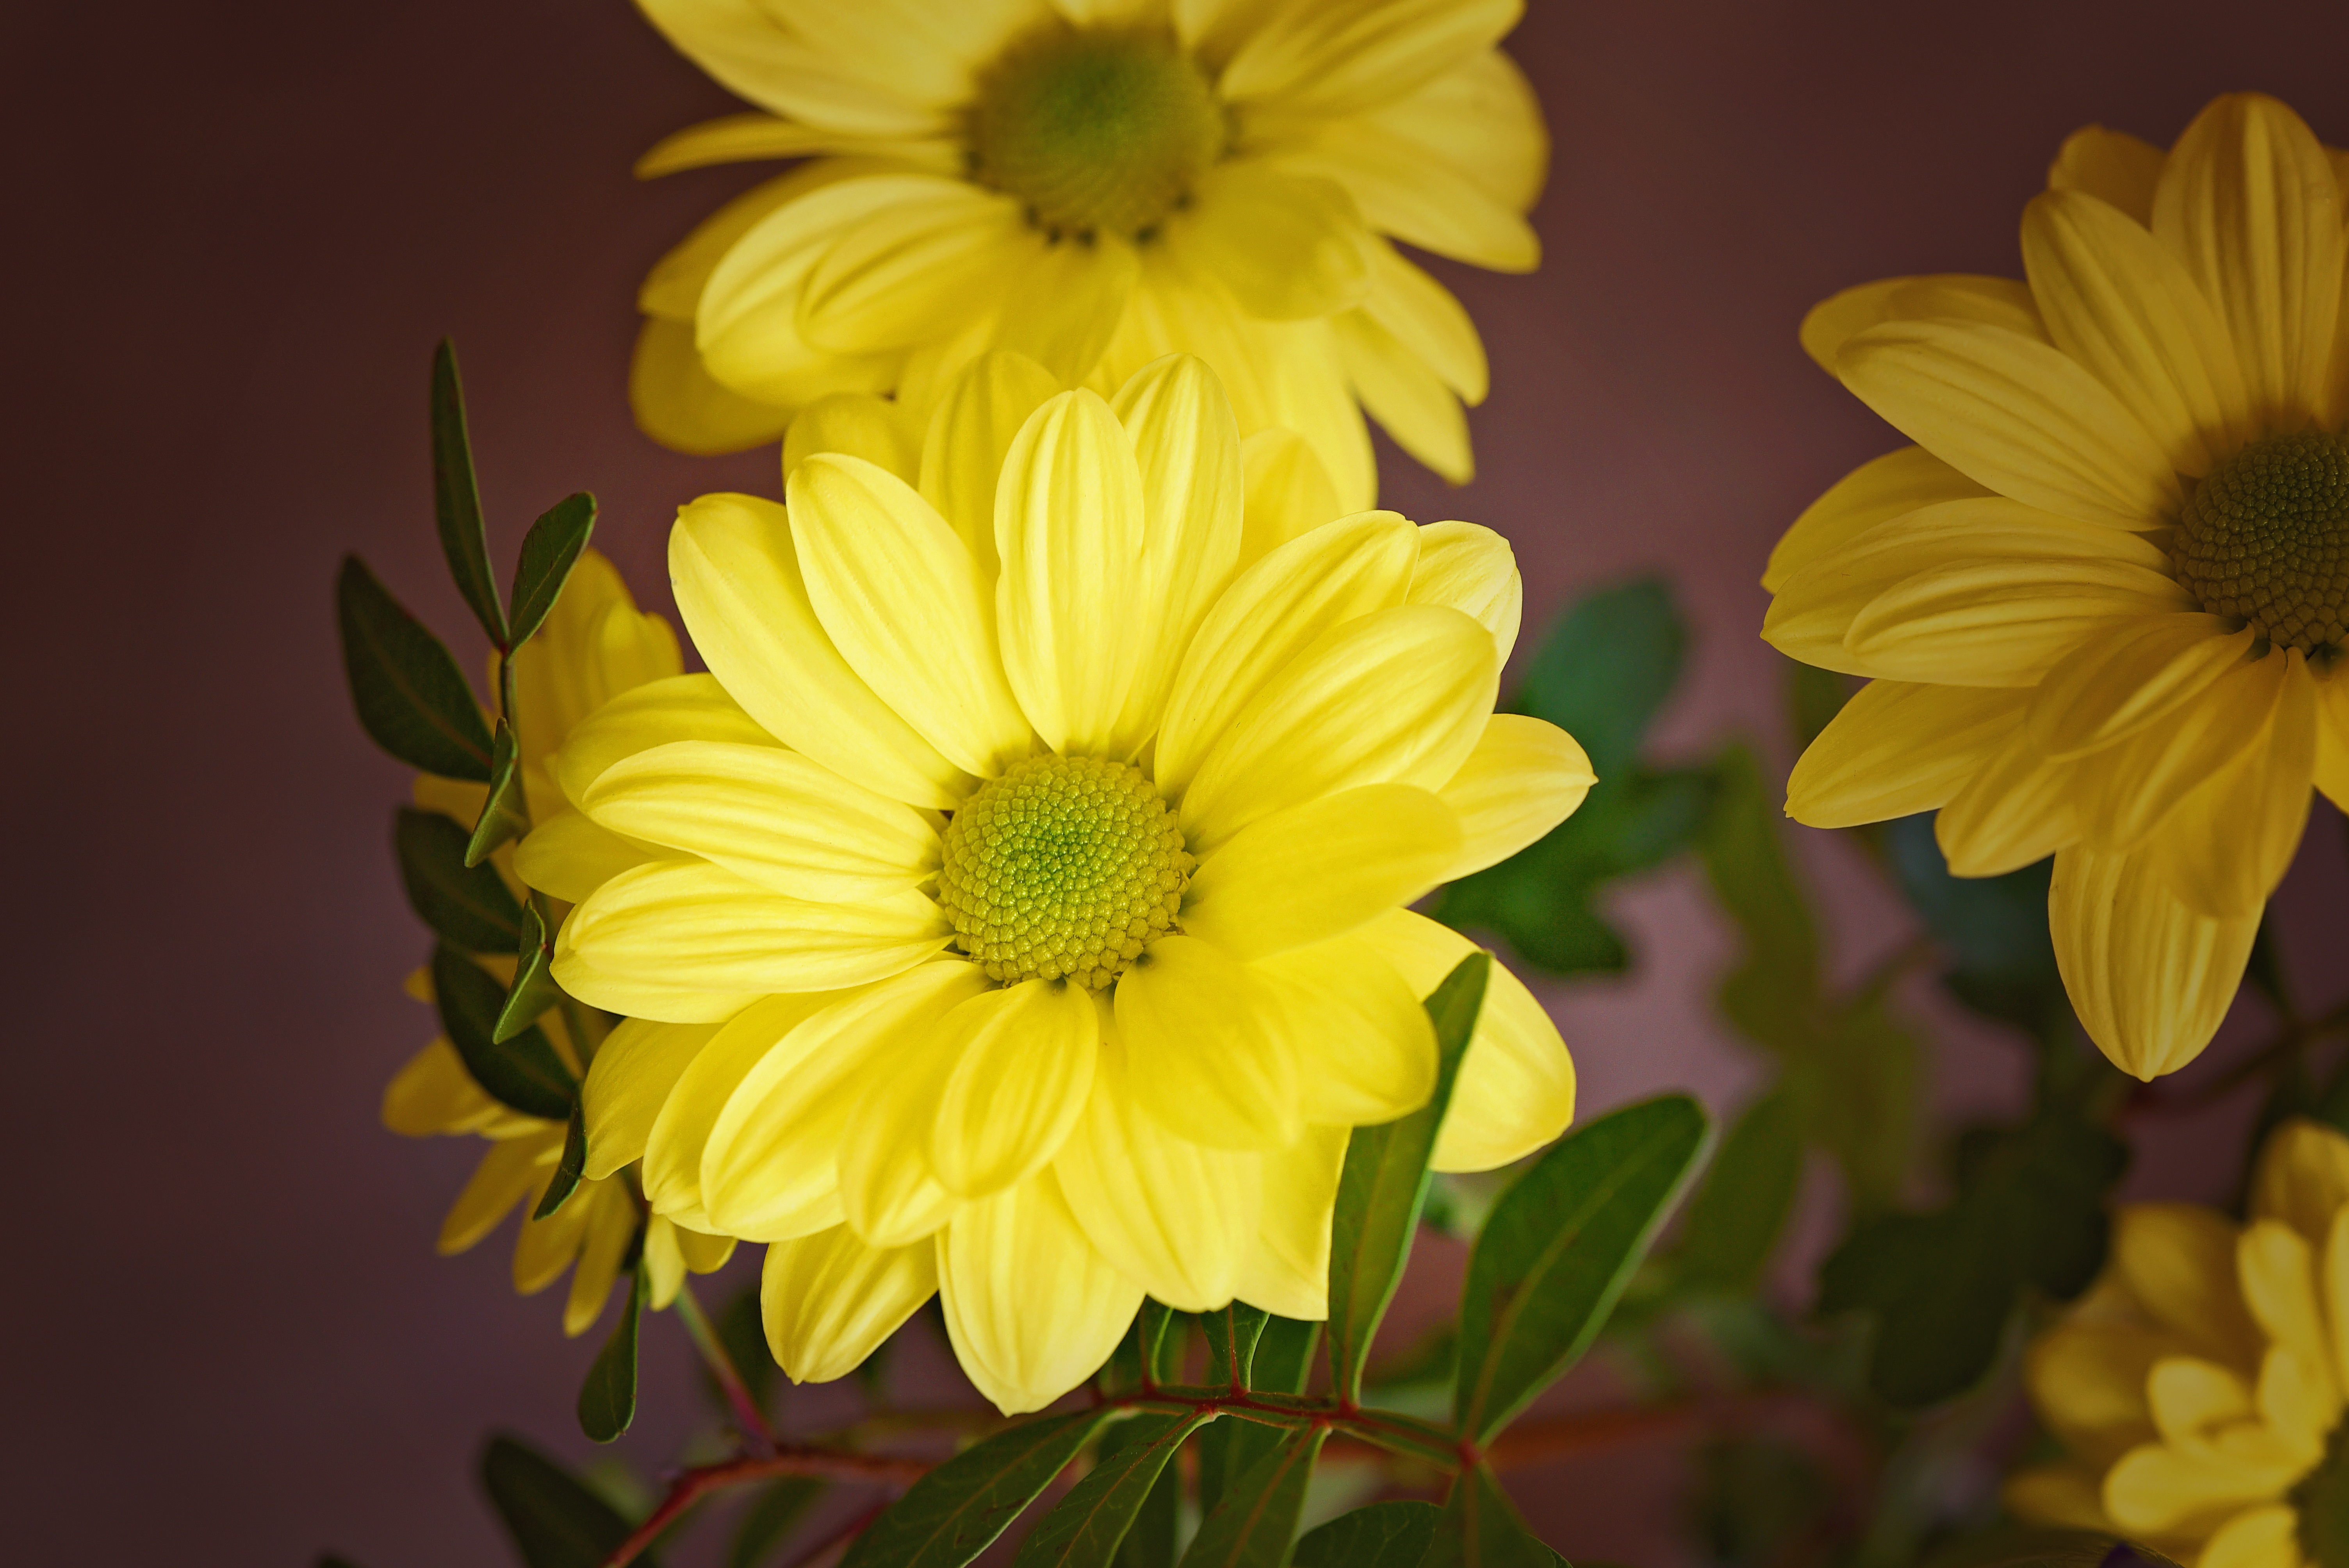
blossom, plant, flower, petal, bloom, yellow, close, flora, sunflower, yellow flower, gerbera, macro photography, flowering plant, daisy family, schnittblume, tree daisy, annual plant, plant stem, land plant, marguerite daisy, chrysanths